Polish–Lithuanian Commonwealth

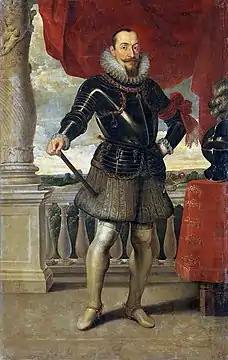
Sigismund III Vasa, who reigned between 1587 and 1632, presided over an era of prosperity and territorial expansion of the Commonwealth.

In 1587, Sigismund Vasa – the son of John III of Sweden and Catherine Jagiellon – won the election, but his claim was overtly contested by Maximilian III of Austria, who launched a military expedition to challenge the new king. His defeat in 1588 at the hands of Jan Zamoyski sealed Sigismund's right to the throne of Poland and Sweden. Sigismund's long reign marked an end to the Polish Golden Age and the beginning of the Silver Age. A devout Catholic, he hoped to restore absolutism and imposed Roman Catholicism during the height of the Counter-Reformation. His intolerance towards the Protestants in Sweden sparked a war of independence, which ended the Polish–Swedish union. As a consequence, he was deposed in Sweden by his uncle Charles IX Vasa. In Poland, the Zebrzydowski rebellion was brutally suppressed.